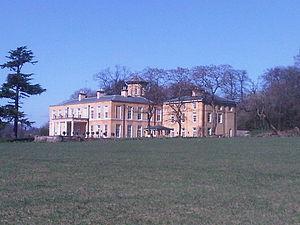
Joseph Bonomi l'Ancien, est architecte et dessinateur italien né Giuseppe Bonomi à Rome le 19 janvier 1739, et mort à Londres le 9 mars 1808 qui a fait la majeure partie de sa carrière en Angleterre où il est devenu un concepteur de maisons de campagne.